Introduction of the Bundesliga

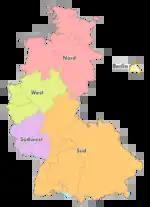
Map of the five German Oberligas and East Germany in 1963

The DFB received 46 applications from clubs from the five Oberligen to fill the 16 available spots in the new league, which had to be submitted by 1 December 1962. Clubs from the sixth German Oberliga, the highest league in East Germany, could not and would not have been permitted to apply. Those would join the Bundesliga only after the German reunion, in 1991.